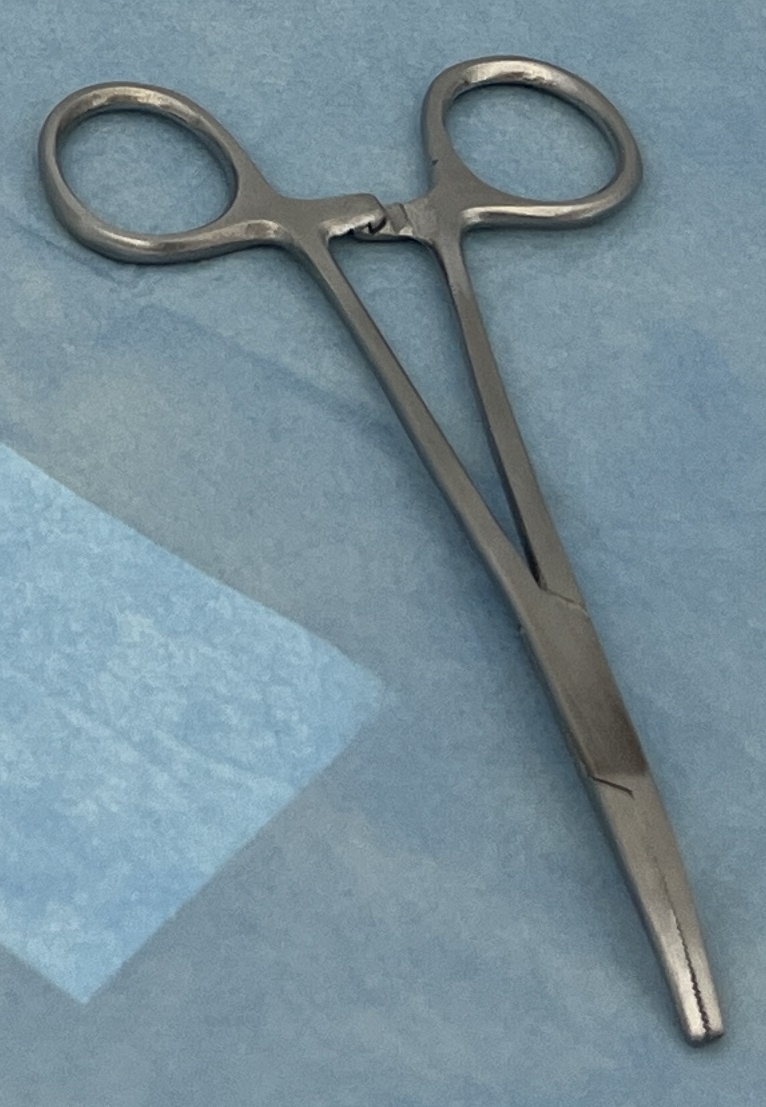
Hinged instrument state: closed